Science World (Vancouver)

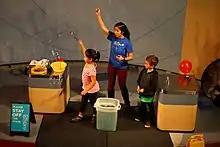
A member of the museum guides children through a demonstration.

In January 2005, the building was officially renamed "Telusphere" as part of an agreement where Telus gave a $9-million donation in return for the naming rights to the building. This new name proved universally unpopular. In mid-2005, the name of the science centre was changed to "Science World at the Telus World of Science". The brand "Telus World of Science" was used for several other science centres in Calgary and Edmonton. The naming rights agreement ended in 2020, with the science centre dropping "Telus World of Science" from its name. During this period, the name change did not affect the nearby Main Street–Science World SkyTrain station.